Zion's Camp

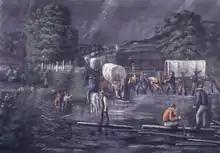
Zion's Camp by C.C.A. Christensen

A fundamental tenet of Latter Day Saint theology is that the biblical New Jerusalem will be built in the Americas, a belief established by 1829 and included in the Book of Mormon. On July 20, 1831, Smith identified the location of this New Jerusalem as Jackson County, Missouri and began sending Latter Day Saint settlers there to establish a City of Zion, which was to be a Latter Day Saint millennial kingdom.